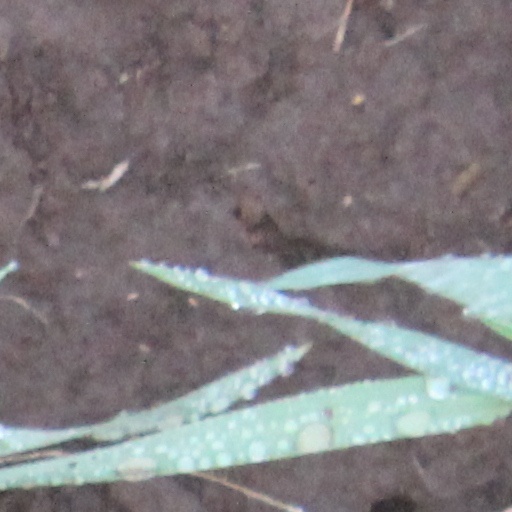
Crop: wheat